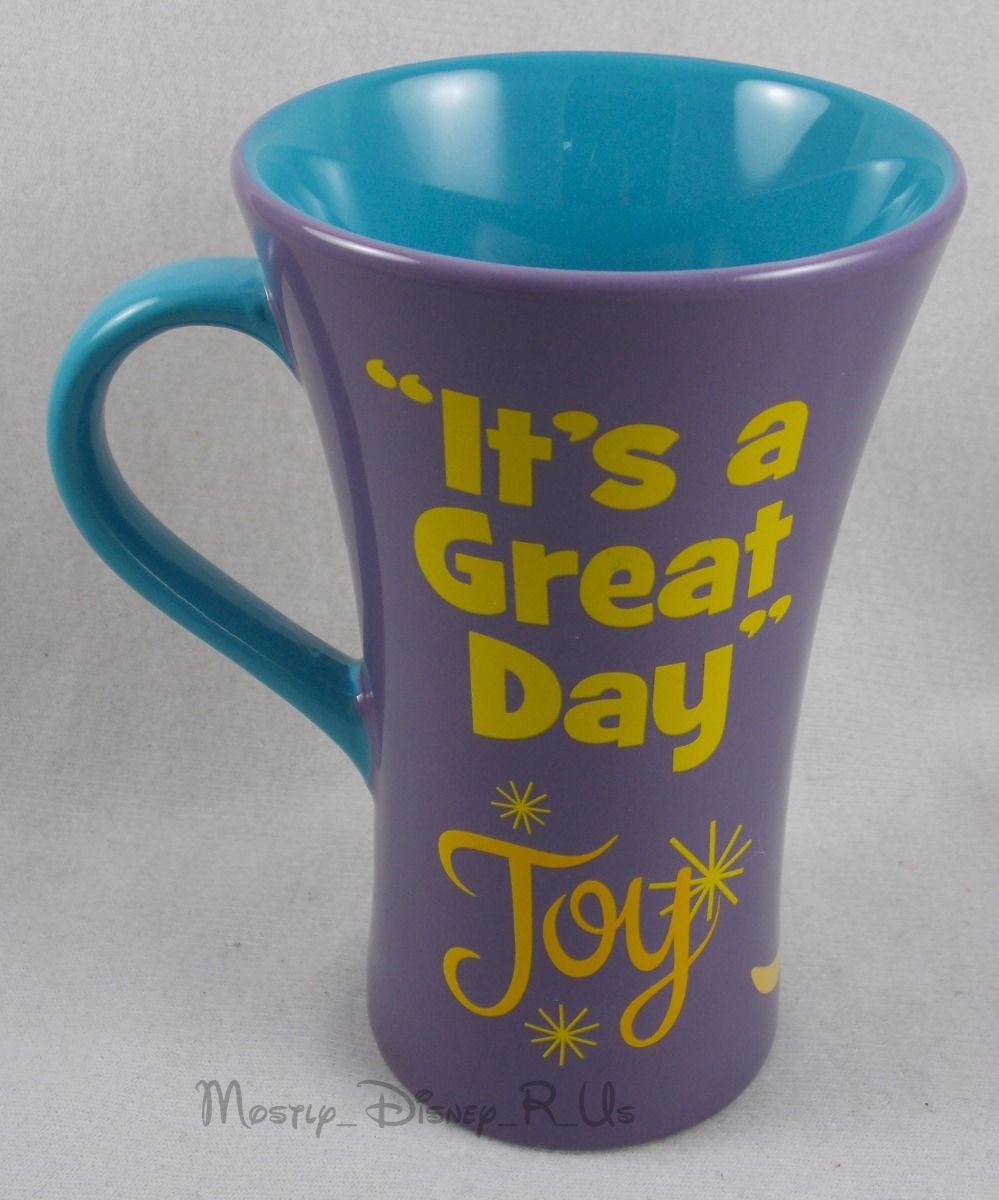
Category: mug